Canadian Bill of Rights

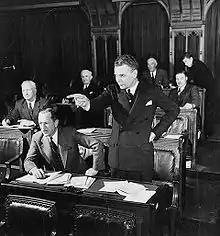
John G. Diefenbaker, M.P., speaking in the House of Commons, Ottawa, Ontario

In 1936, four years before being elected to Parliament, John Diefenbaker began drafting his Bill of Rights. As a young boy, he saw injustice first-hand in the form of discrimination against French-Canadians, natives, Métis and European immigrants.